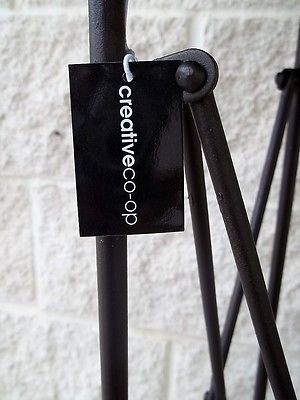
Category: table